Ludwigslied

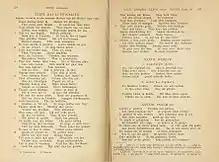
The Ludwigslied In Braune's "Althochdeutsches Lesebuch", 8th edition, 1921

The Ludwigslied (in English, "Lay" or "Song of Ludwig") is an Old High German (OHG) poem of 59 rhyming couplets, celebrating the victory of the Frankish army, led by Louis III of France, over Danish (Viking) raiders at the Battle of Saucourt-en-Vimeu on 3 August 881.